Vilhelm Bergsøe

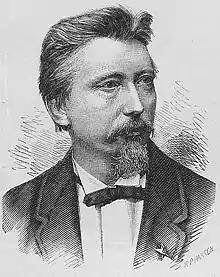

Jørgen Vilhelm Bergsøe (8 February 1835 - 26 June 1911) was a Danish entomologist who moved to Italy and became a novelist and poet.